Taichung

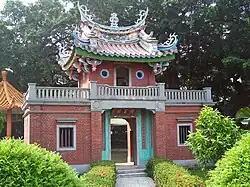
Jishan Gatehouse, built in 1924

In 1684, Zhuluo County was established, encompassing the underdeveloped northern two-thirds of Taiwan. Modern-day Taichung traces its beginnings to a settlement named "Toatun" in 1705. To strengthen Qing control, a garrison was established in 1721 near the site of present-day Taichung Park by Lan Ting-chen.